Packing cube

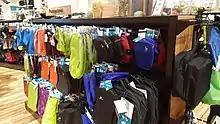
Packing cubes are small cube-shaped containers for packing of clothes.

A packing cube (or packing square, packing pouch) is a small bag designed to organize and compartmentalize clothes inside luggage, as well as to compress clothing to ensure optimum use of space.